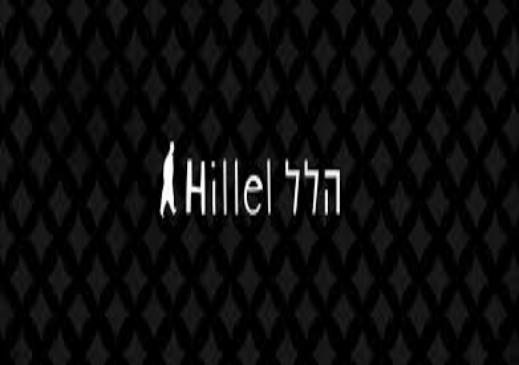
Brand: Cafe Hillel
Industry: Food